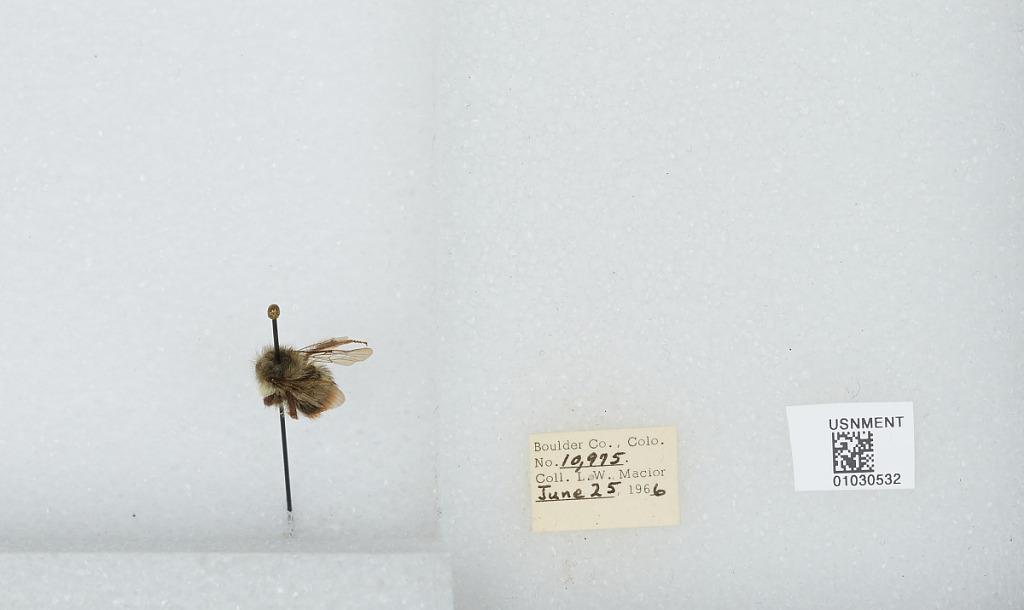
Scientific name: Bombus (Pyrobombus) mixtus Cresson
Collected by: L. Macior
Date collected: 1966-6-25
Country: United States
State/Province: Colorado
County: Boulder
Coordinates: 40.015, -105.27